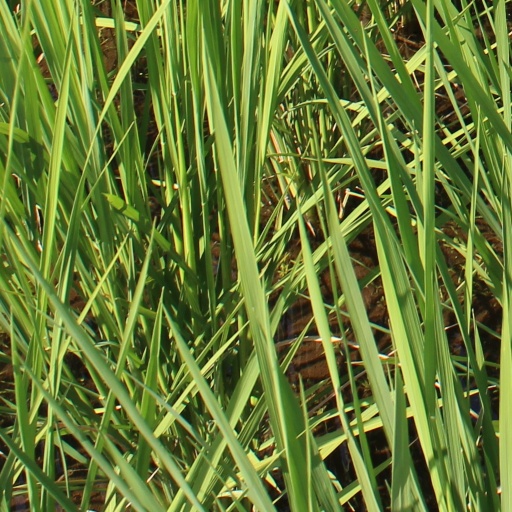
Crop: rice